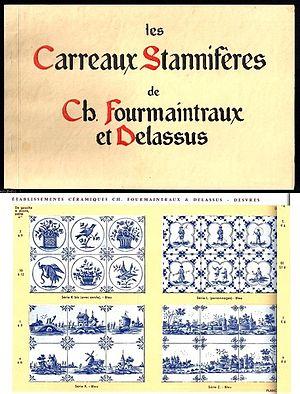
Catalogue des carreaux de la Manufacture Fourmaintraux - Delassus, Desvres, France, XIXe siècle
La faïence de Desvres regroupe les productions des manufactures de Desvres, dans le Pas-de-Calais. La céramique de Boulogne-sur-Mer, distante d'une vingtaine de kilomètres est souvent englobée sous l'appellation Desvres.